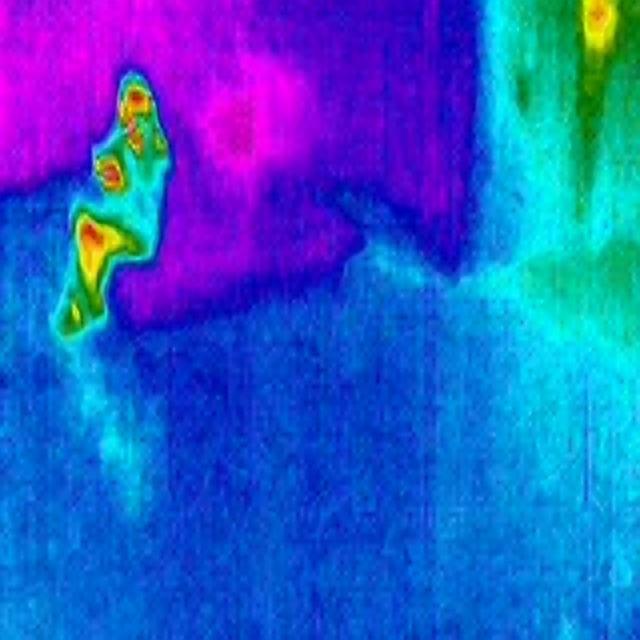
Detected objects:
label: person